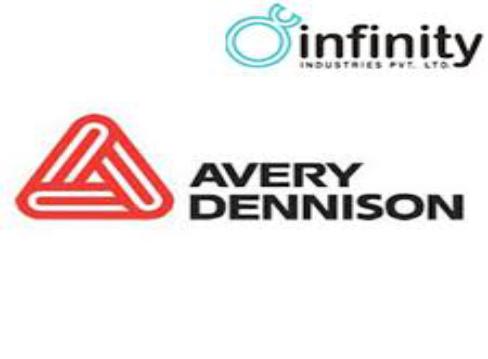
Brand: avery dennison-1
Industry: Others